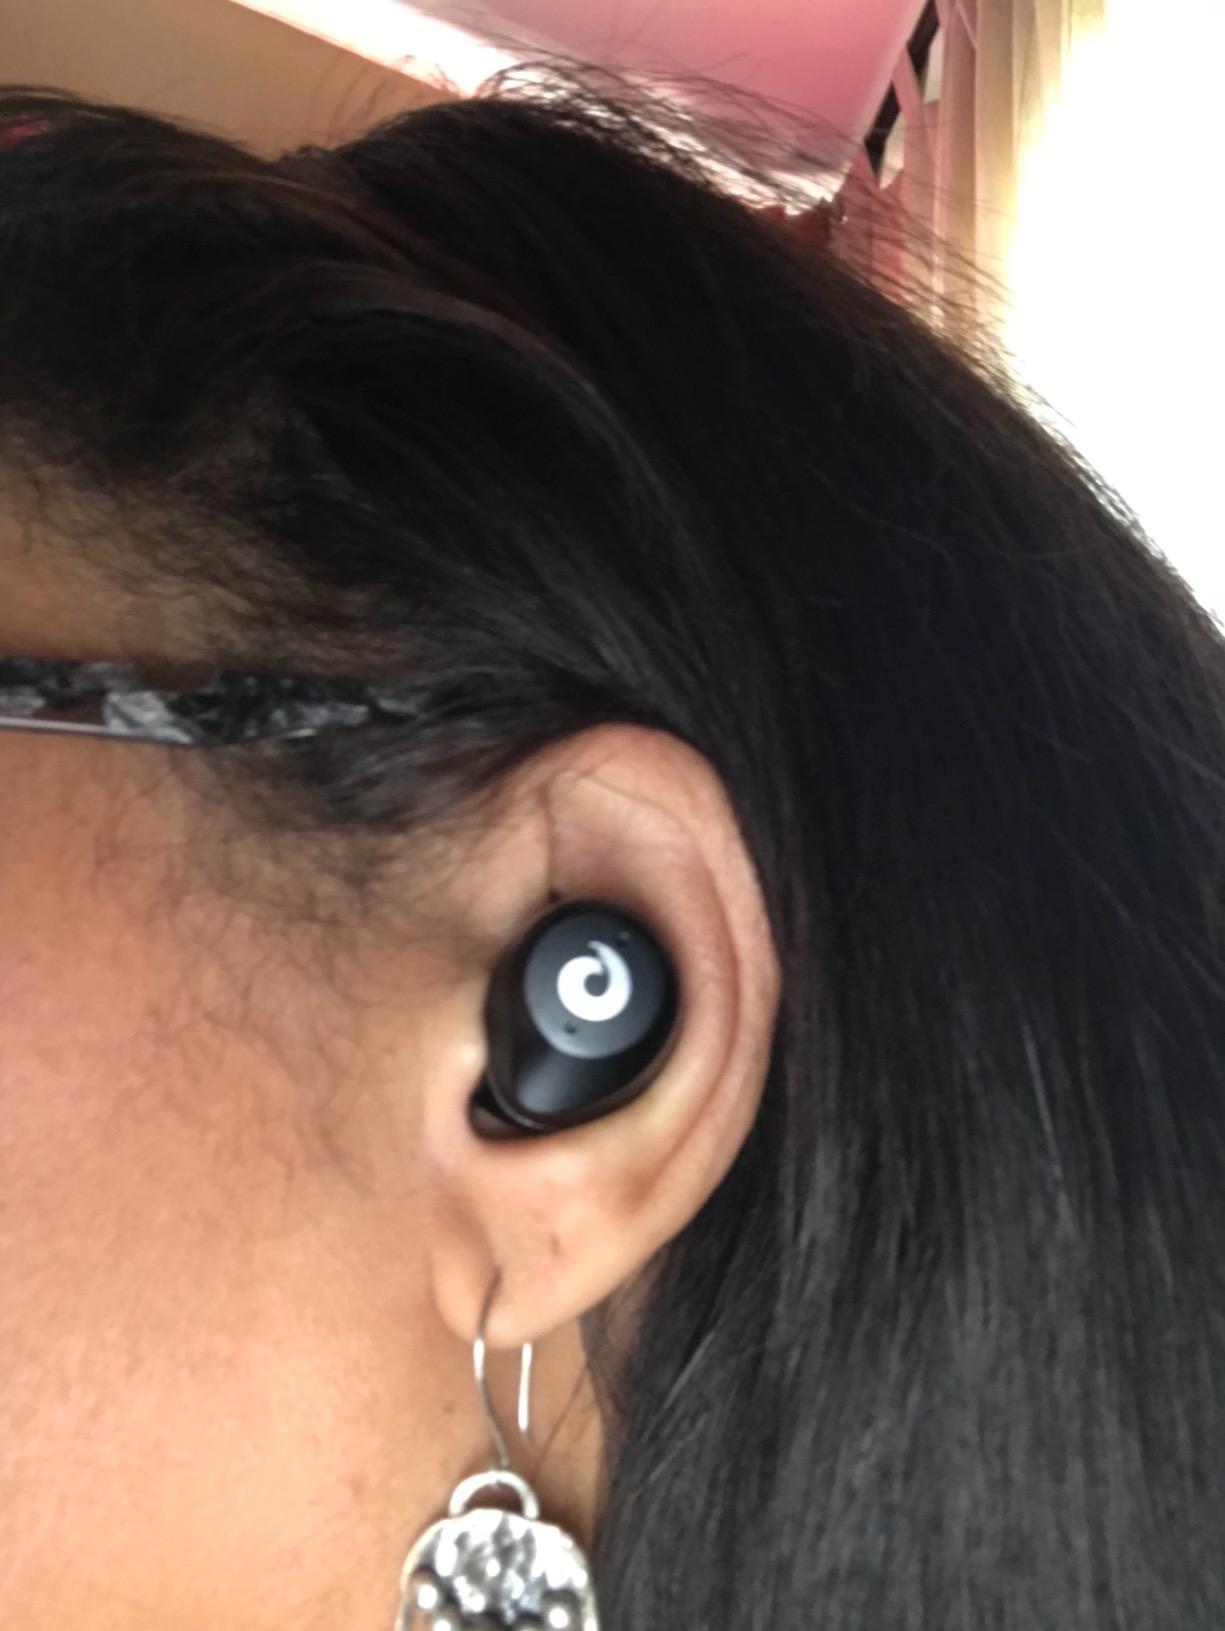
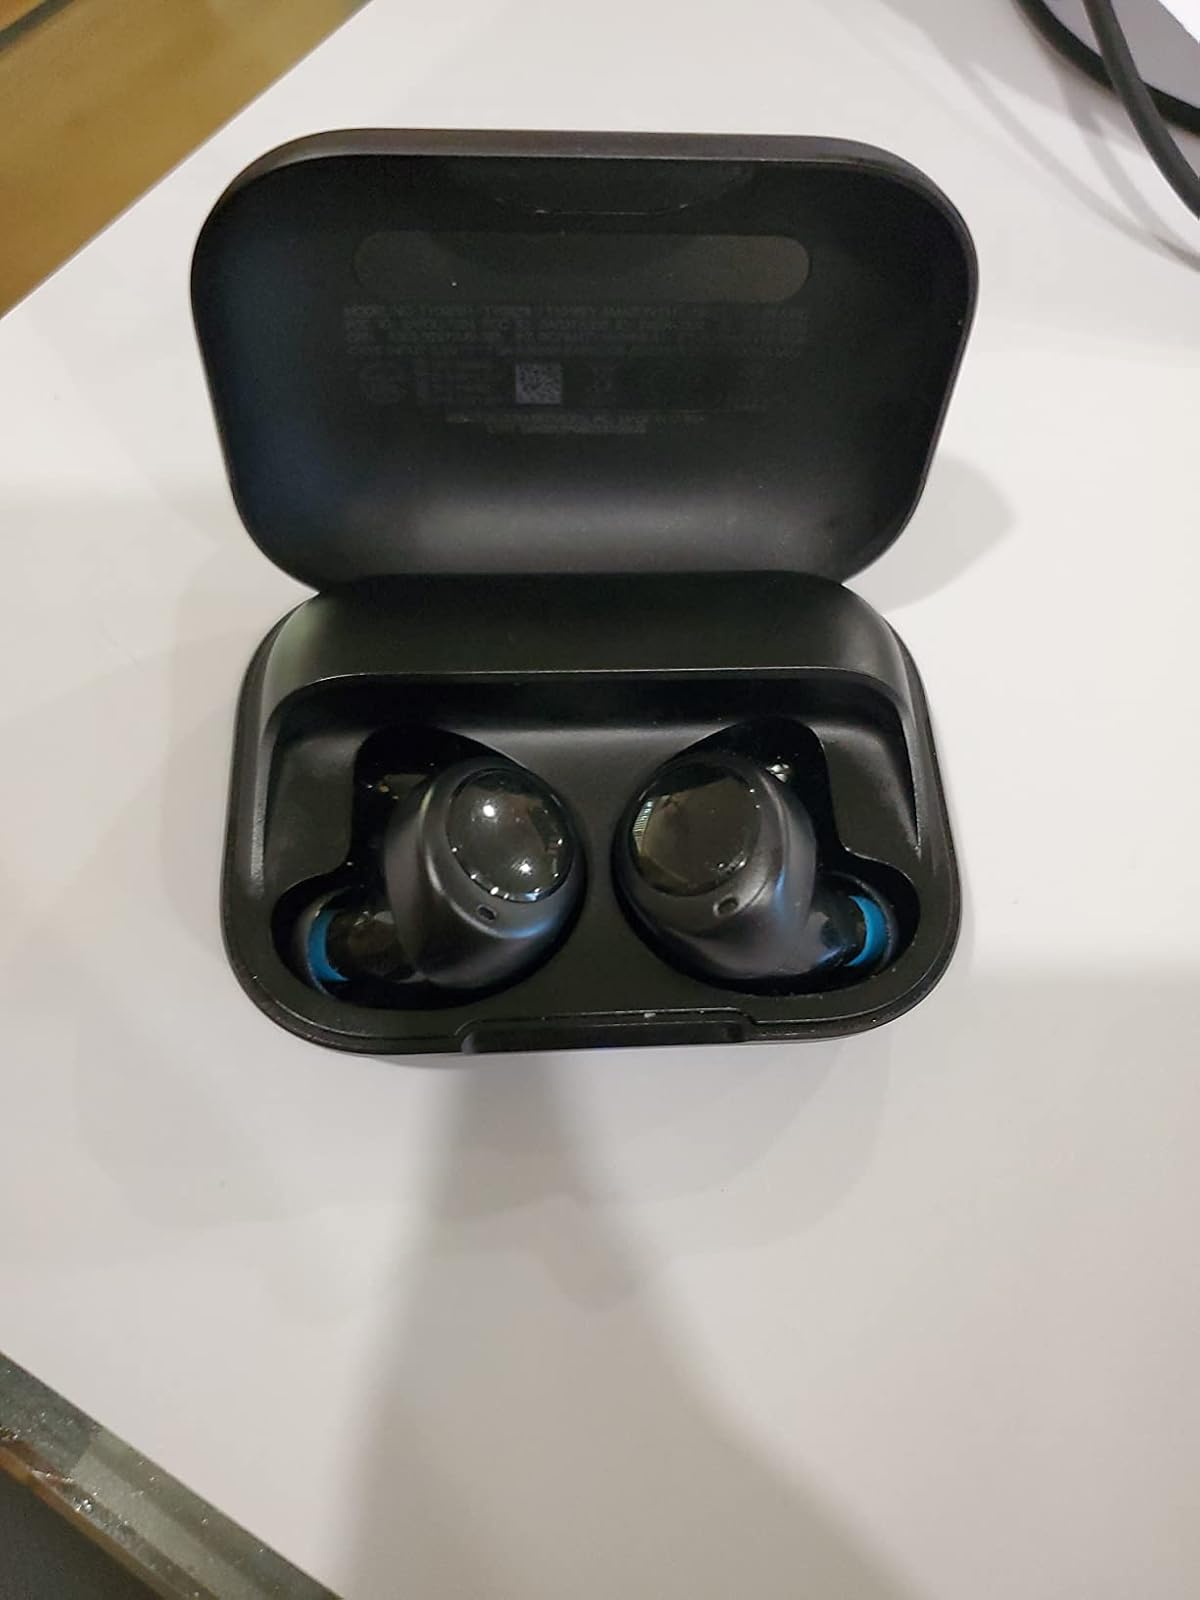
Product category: earbuds
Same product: no